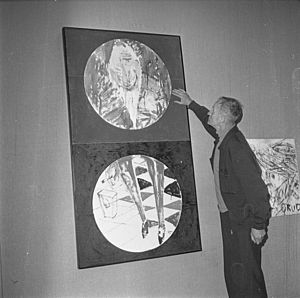
Ludvig Eikaas
Ludvig Eikaas var en norsk kunstmaler, grafiker og kunstprofessor. Navnet kan også staves Ludvik Eikaas. Han blev regnet som en svært central kunstner i den sidste halvdel af 1900-talet pga hans arbejde med maling, skulpturer og særlig grafik. Han blev professor på Kunstakademiet i Oslo i 1970. Eikaasgalleriet blev opkaldt efter ham, da han gav en stor samling kunst til Jølster kommune.